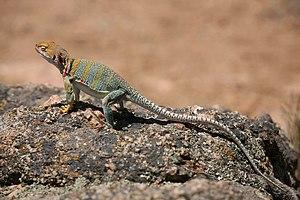
Crotaphytus collaris, dans le Parc national de Black Canyon of the Gunnison. Lietuvių: Dykumos iguana (Crotaphytus collaris) Gunisono Juodojo kanjono nacionaliniame parke.